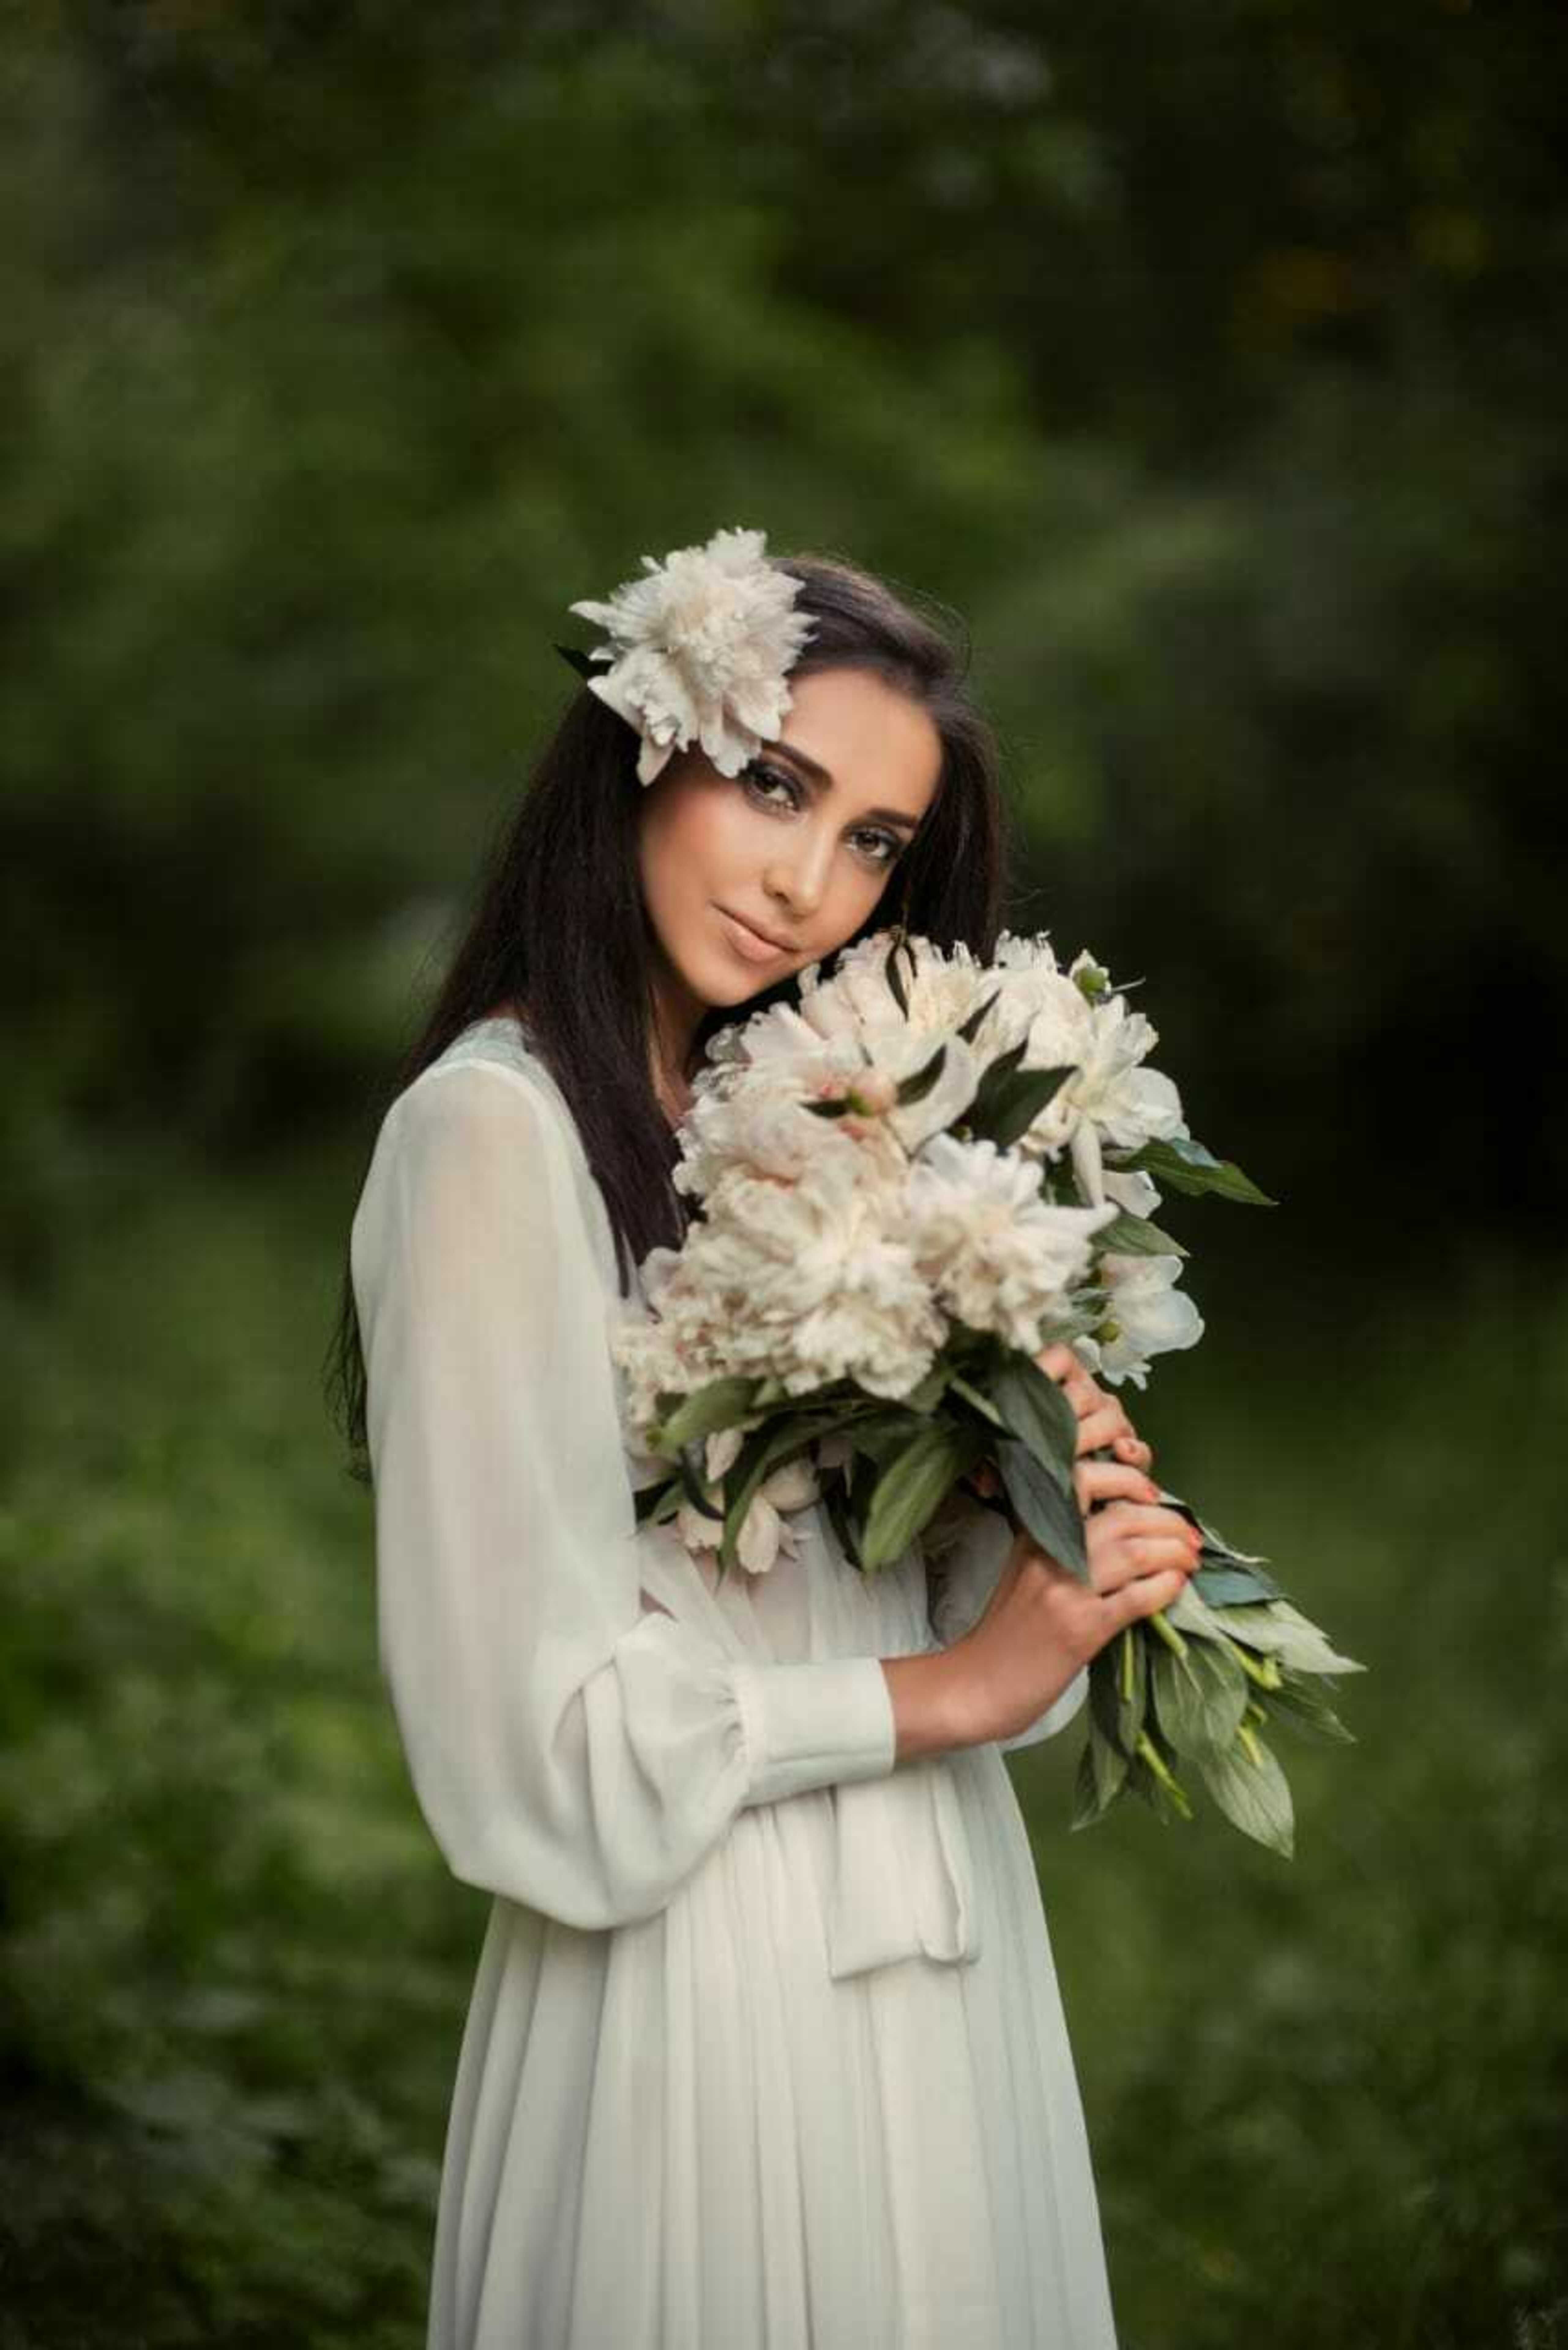
woman, face, flower, head, plant, eye, wedding dress, bride, dress, People in nature, flash photography, petal, happy, bridal clothing, gesture, bridal party dress, flower arranging, headgear, wedding ceremony supply, toy, grass, gown, headpiece, bridal accessory, formal wear, bouquet, event, jewellery, cut flowers, hair accessory, floristry, landscape, veil, blond, floral design, marriage, flowering plant, rose family, fashion accessory, romance, haute couture, tradition, forest, wedding, wildflower, woodland, love, ceremony, photo shoot, fun, child